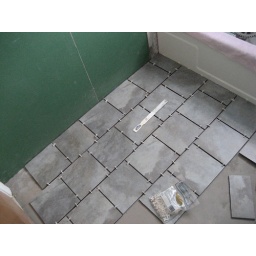
took us all weekend to cut and dry fit all the bathroom floor tiles. Porcelain is a pain in the butt